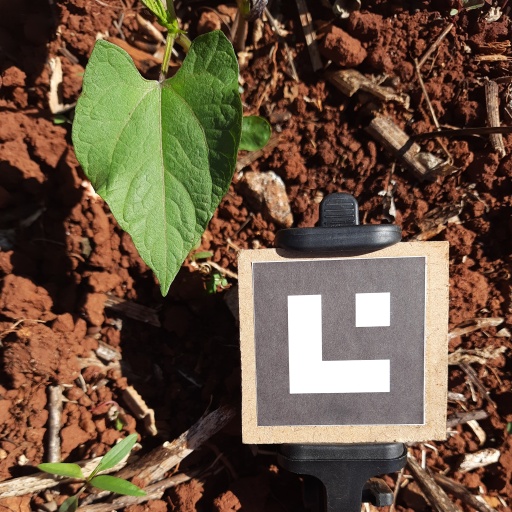
Observations: wavy surface, no eating holes, under sunlight